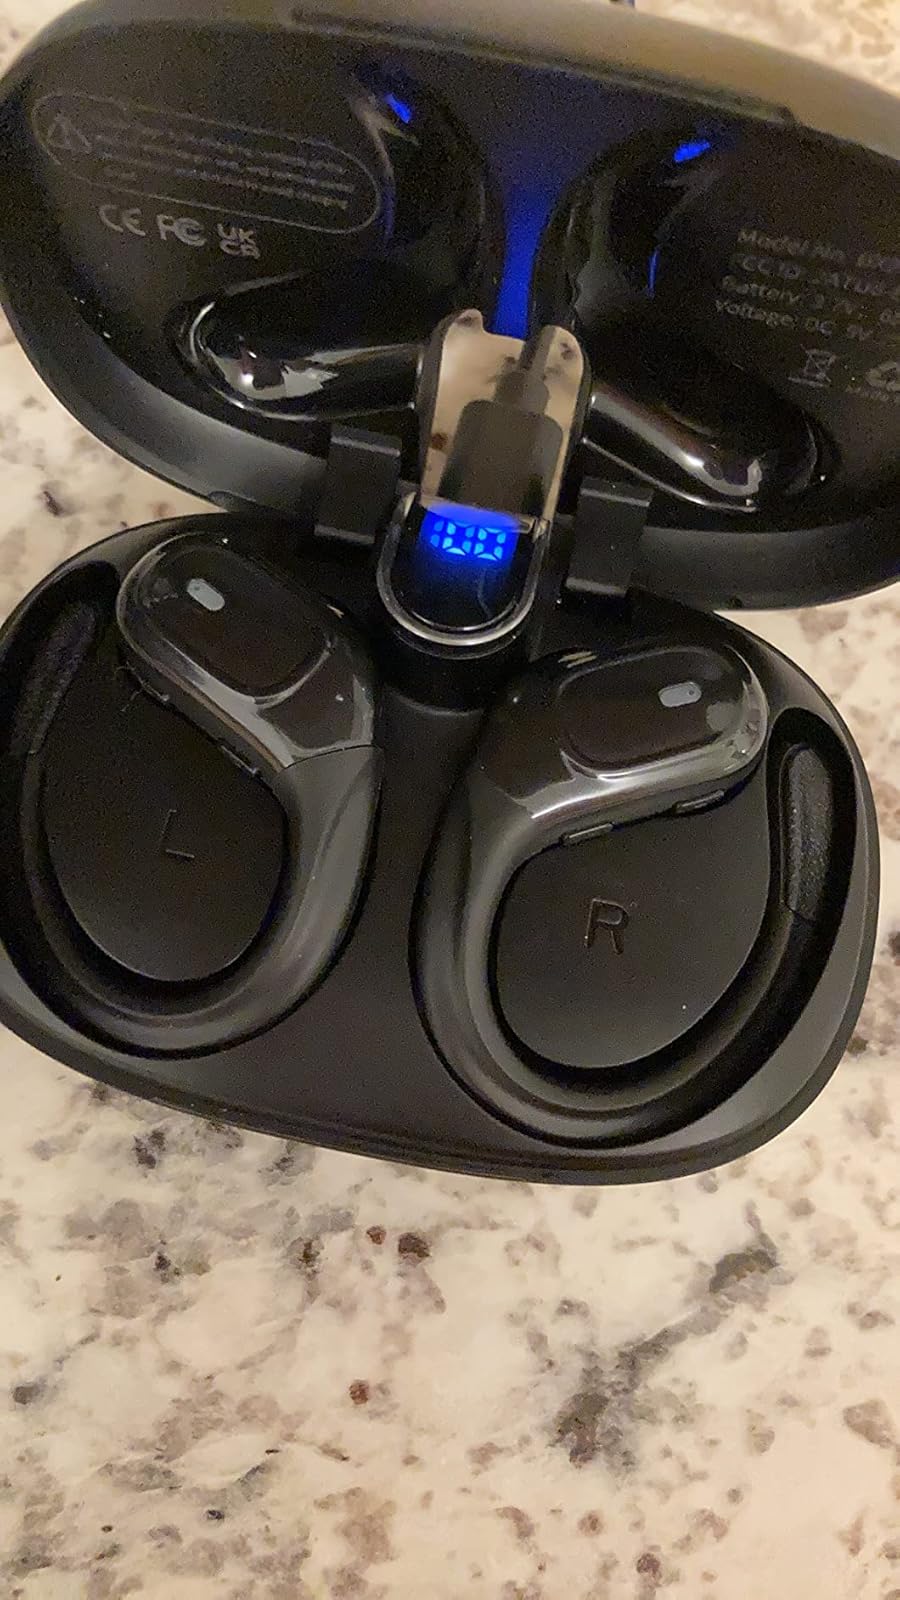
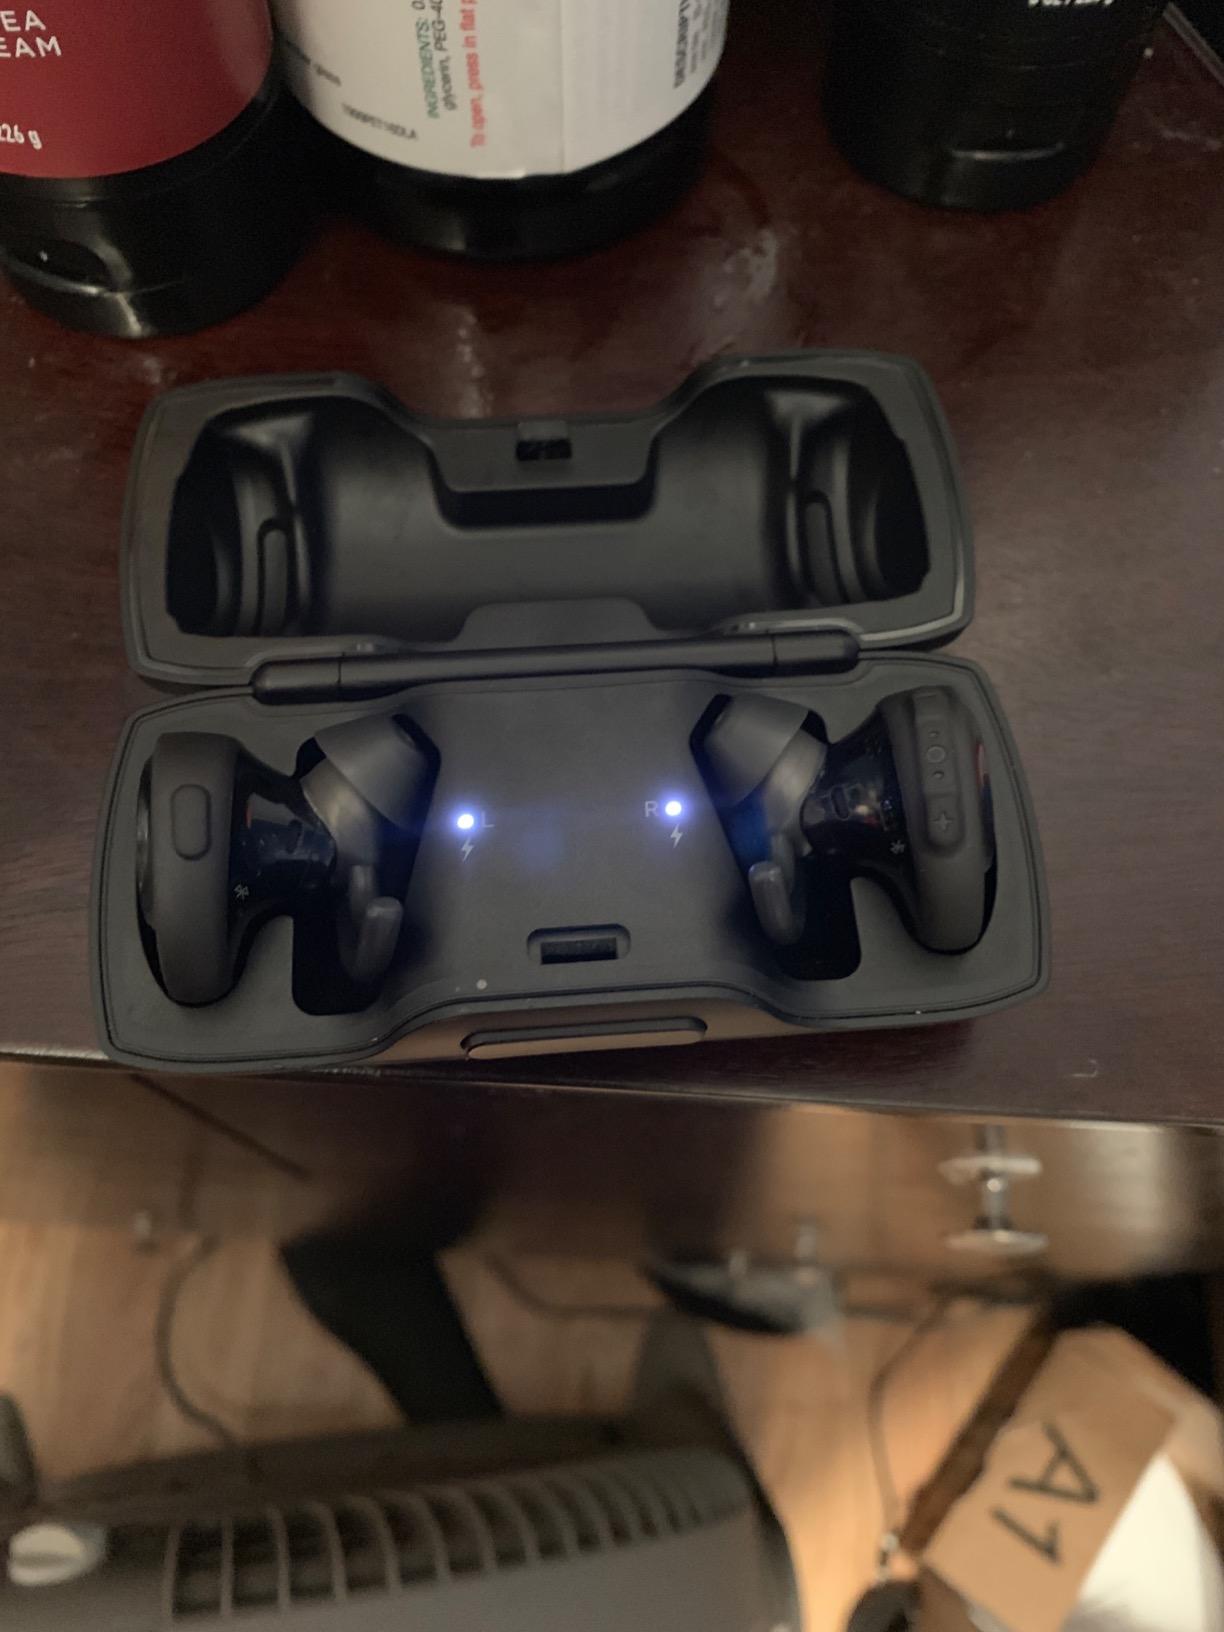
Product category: earbuds
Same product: no